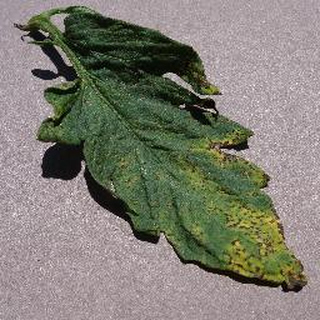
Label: tomato_septoria_leaf_spot